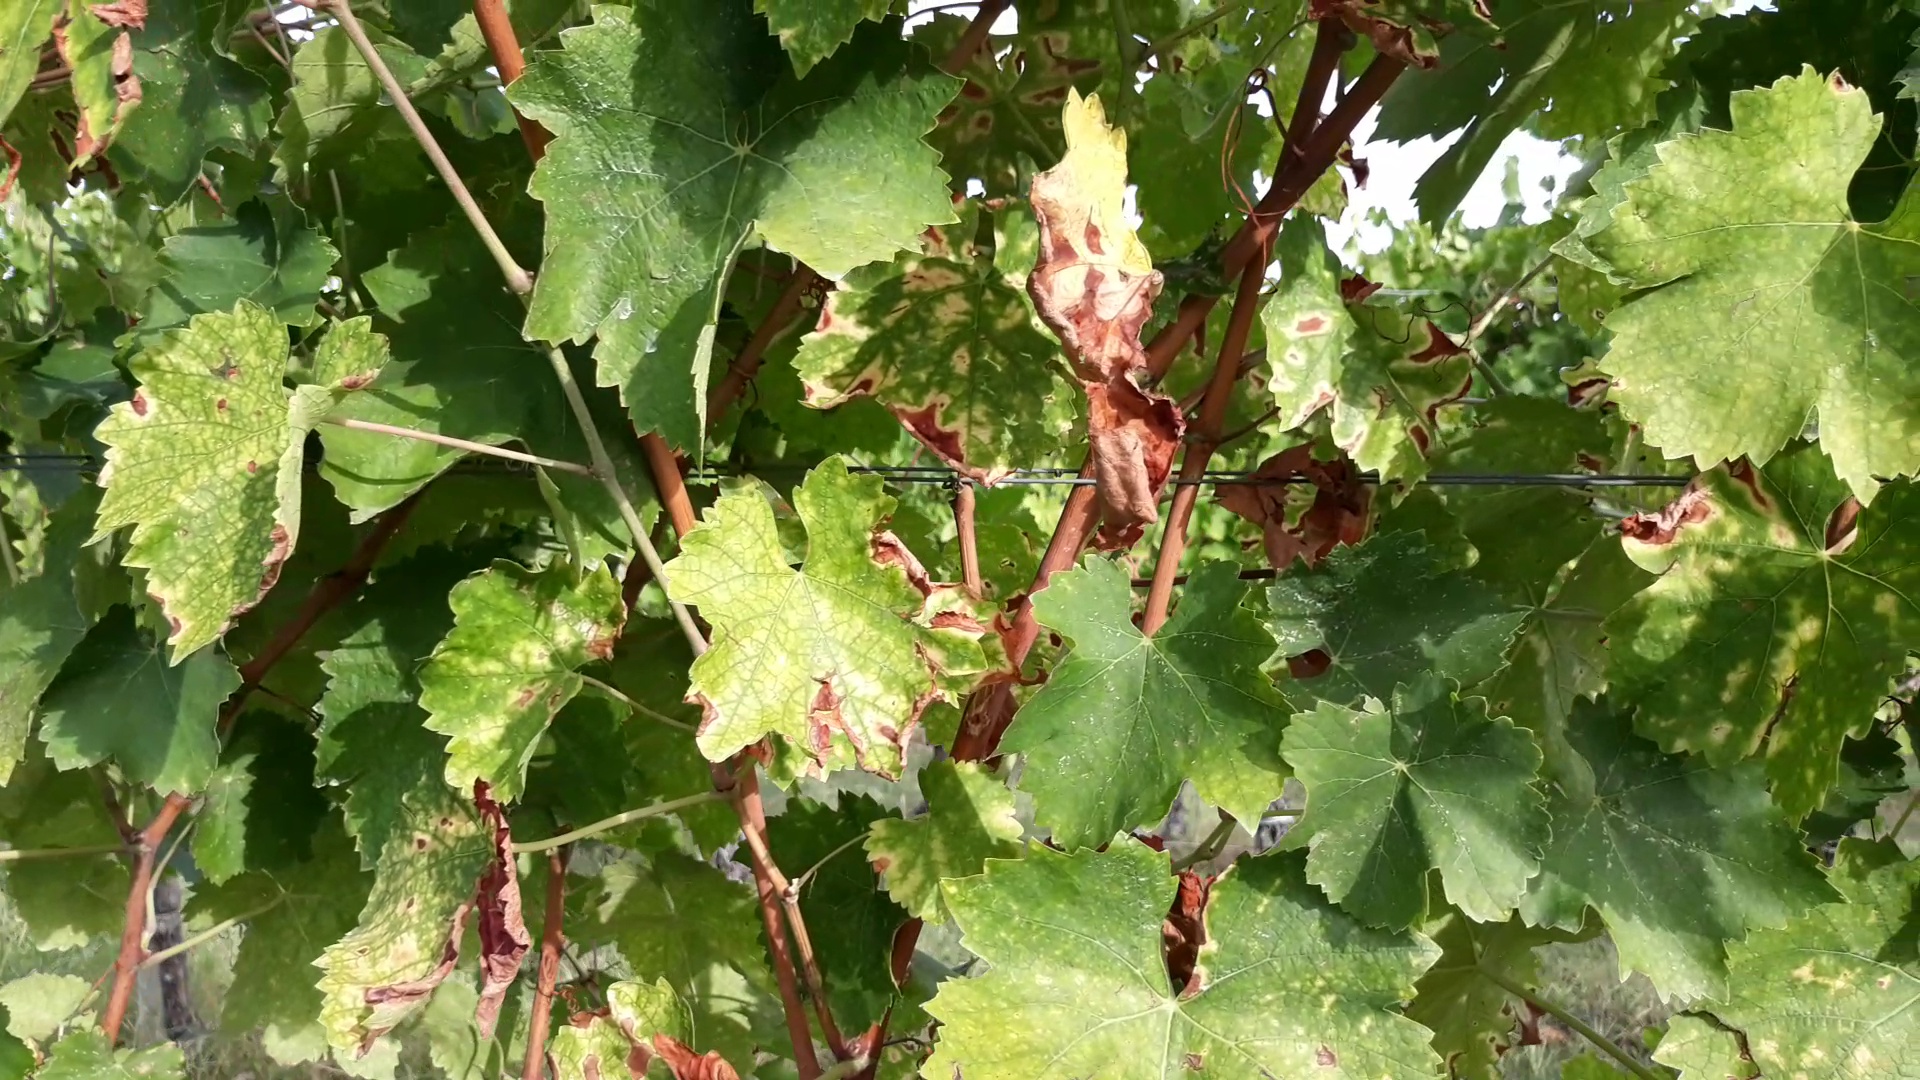
Label: esca